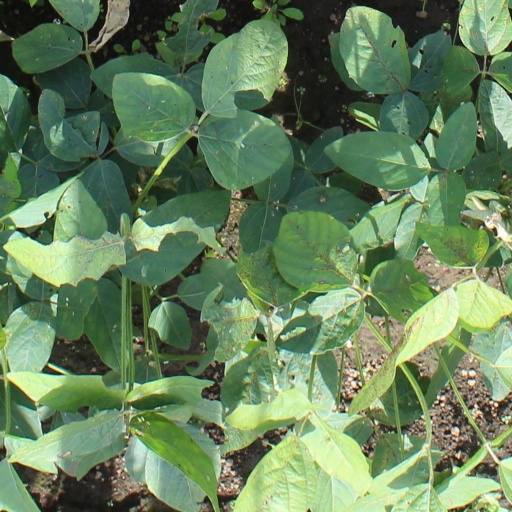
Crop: soybean